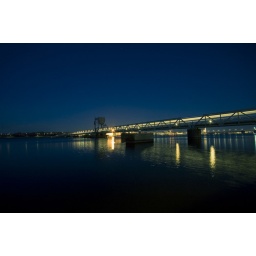
train passing over a bridge just after sundown